Martin Luther

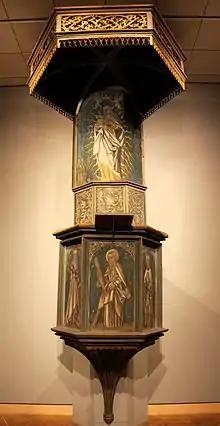
Pulpit of St Andreas Church, Eisleben, where Johannes Agricola and Luther preached

Luther had published his German translation of the New Testament in 1522, and he and his collaborators completed the translation of the Old Testament in 1534, when the whole Bible was published. He continued to work on refining the translation until the end of his life. Others had previously translated the Bible into German, but Luther tailored his translation to his own doctrine.